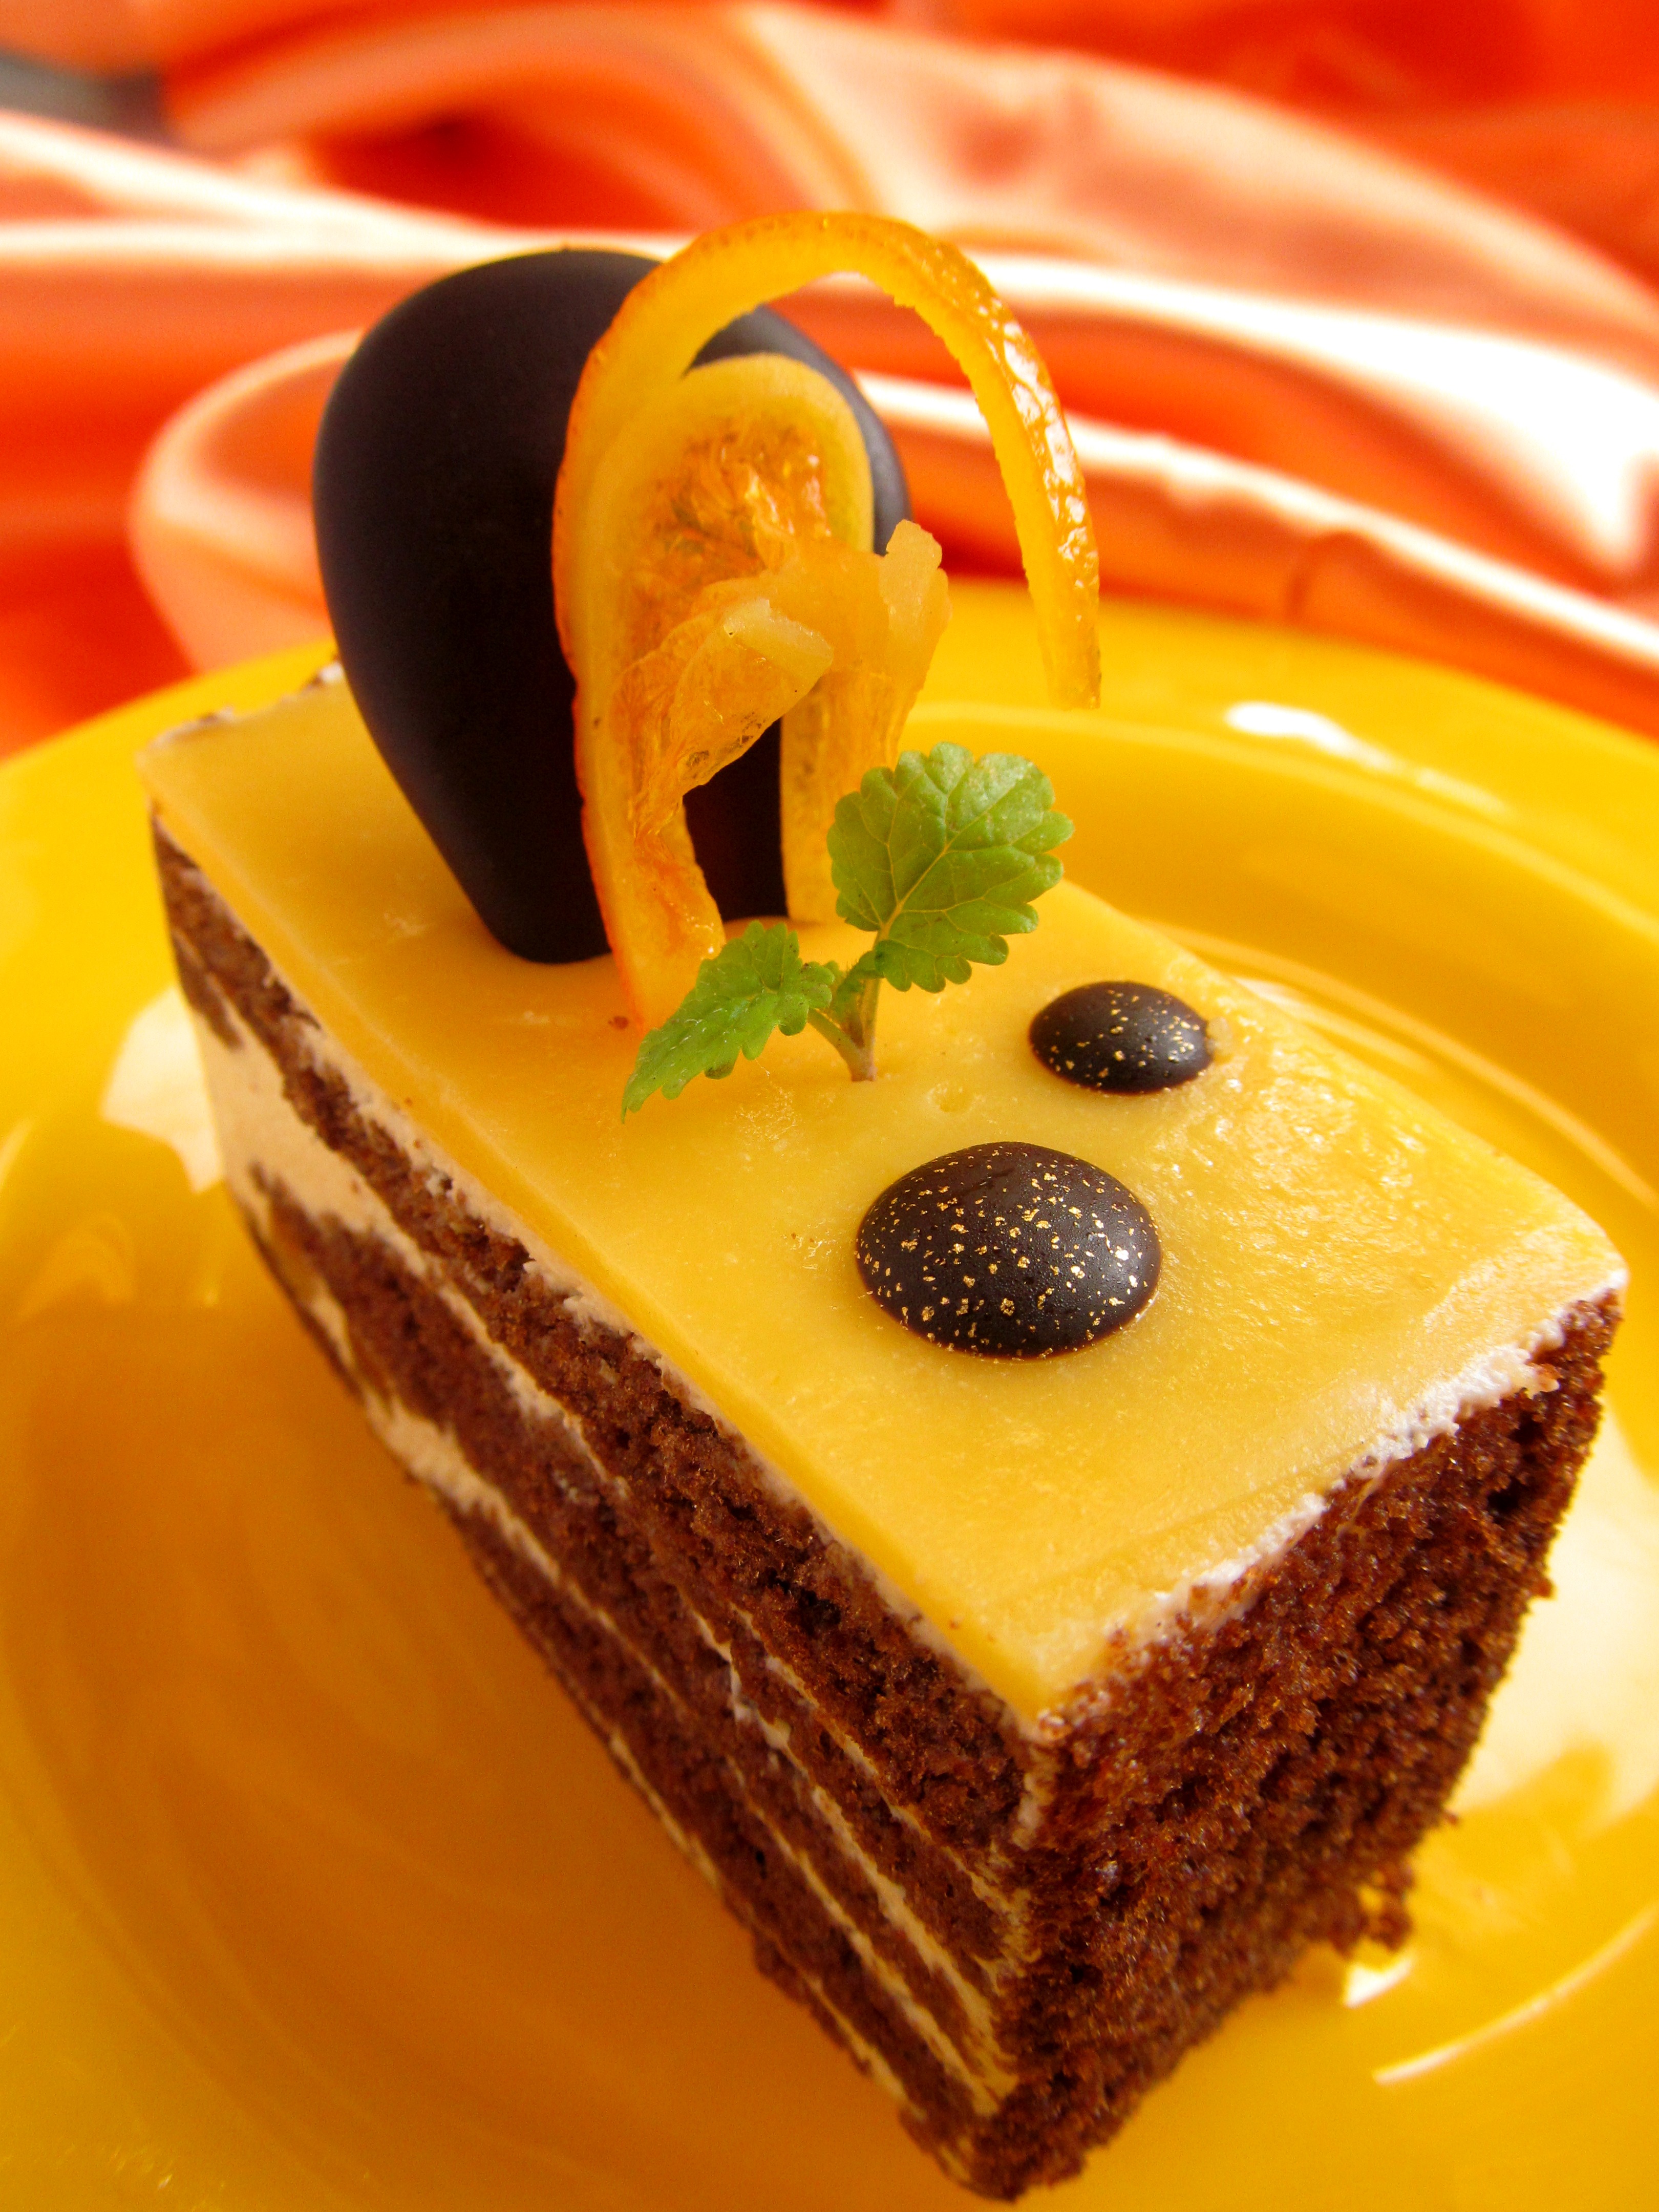
fruit, sweet, orange, dish, food, produce, chocolate, dessert, cuisine, cake, icing, sweetness, flavor, suites, france confectionery, grand marnier